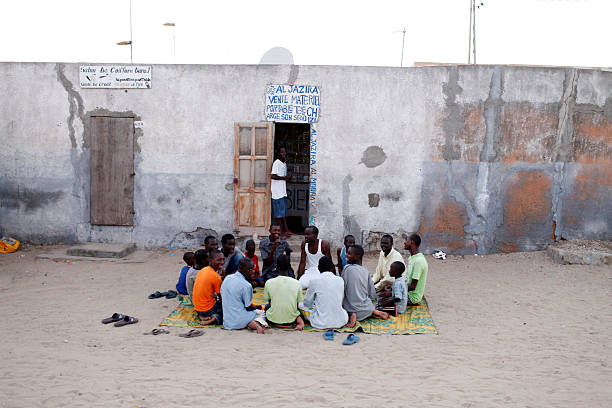
Juróom-ñaareelu ndéggat gi ngeen ma yónne maa ngi ciy gis ñoo xam ni ñu ngi toog cig basaŋ, summi seeniy dàll toog ci basaŋ gi daldi def ag kuréel. Al na ay gune yu ndaw yoo xam ne masëeraguñu, mu am ci gune yoo xam ni masëer nañ. Ñi ngi toog def kuréel bu yaatu, mel ne ñuy bëgg jàng walla sax lekk. Maa ngi gis itam ñaari néeg yoo xam ne ñu ngi jàkkaarloo ak man mii. Waaye nit ñi ci kanamu néeg yi nañ nekke nii. Néeg yi, benn bi bunt bi dafa tëju, beneen bi tijjiku na.  Waaye dafa mel ni dafa am ub xale bu taxaw ci bunt bi. Mi ngi gàtt, Sol tiset bu weex. Néeg bi féete càmmooñ, lu mel ne buteel bu ñu jéggi ba lu nor ma Nga fa.